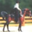
Label: horse